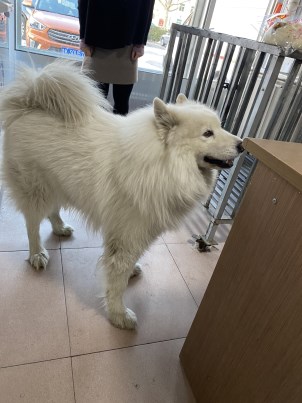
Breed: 2192-n000088-Samoyed